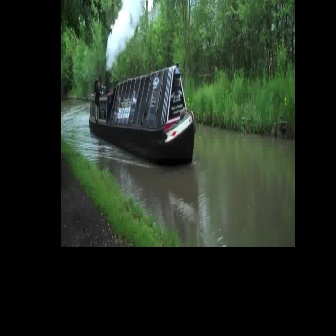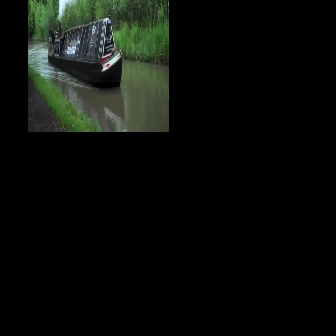
  Please identify the target specified by the bounding box [88,59,195,166] in the first image and locate it in the second image. Return the coordinates in [x_min,y_min,x_max,y_max] format.
Answer: [47,13,122,88]